Auguste Scheurer-Kestner

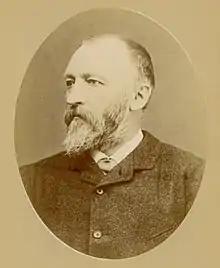
Auguste Scheurer-Kestner

Auguste Scheurer-Kestner (11 February 1833 in Mulhouse (Haut Rhin) – 19 September 1899 in Bagnères-de-Luchon (Haute Garonne)) was a chemist, industrialist, a Protestant and an Alsatian politician. He was the uncle by marriage of the wife of Jules Ferry.